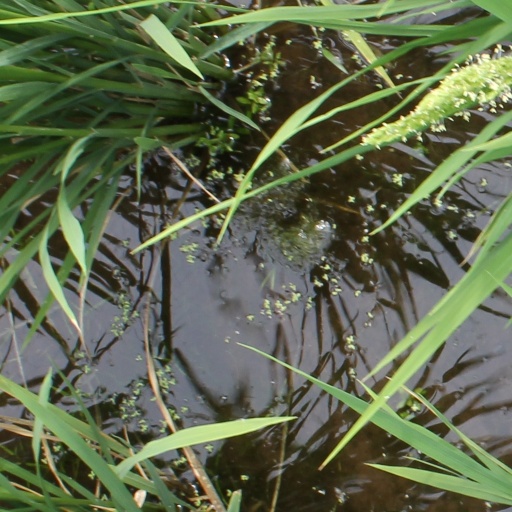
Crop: rice